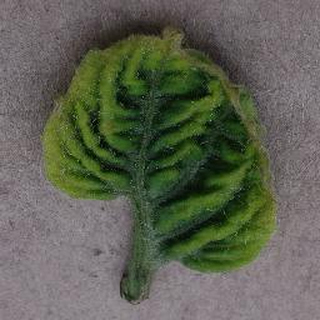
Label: tomato_yellow_leaf_curl_virus